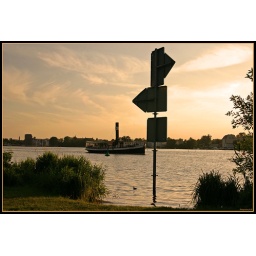
the ship on its right way by the help of the sign